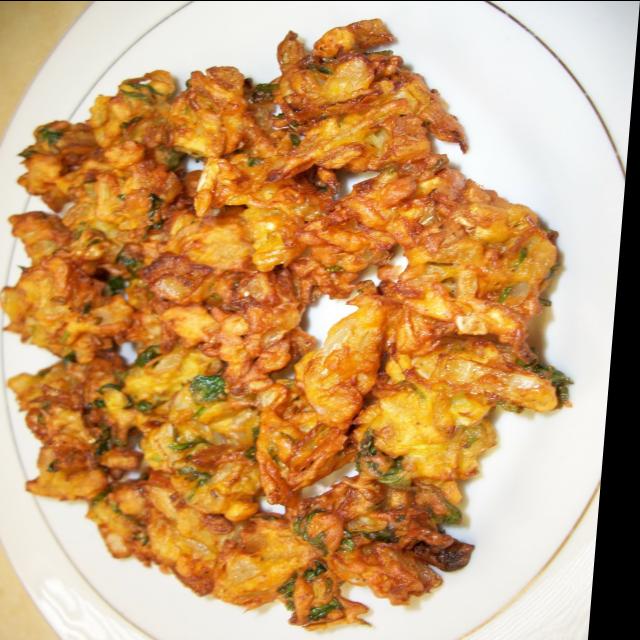
Dish: pakode